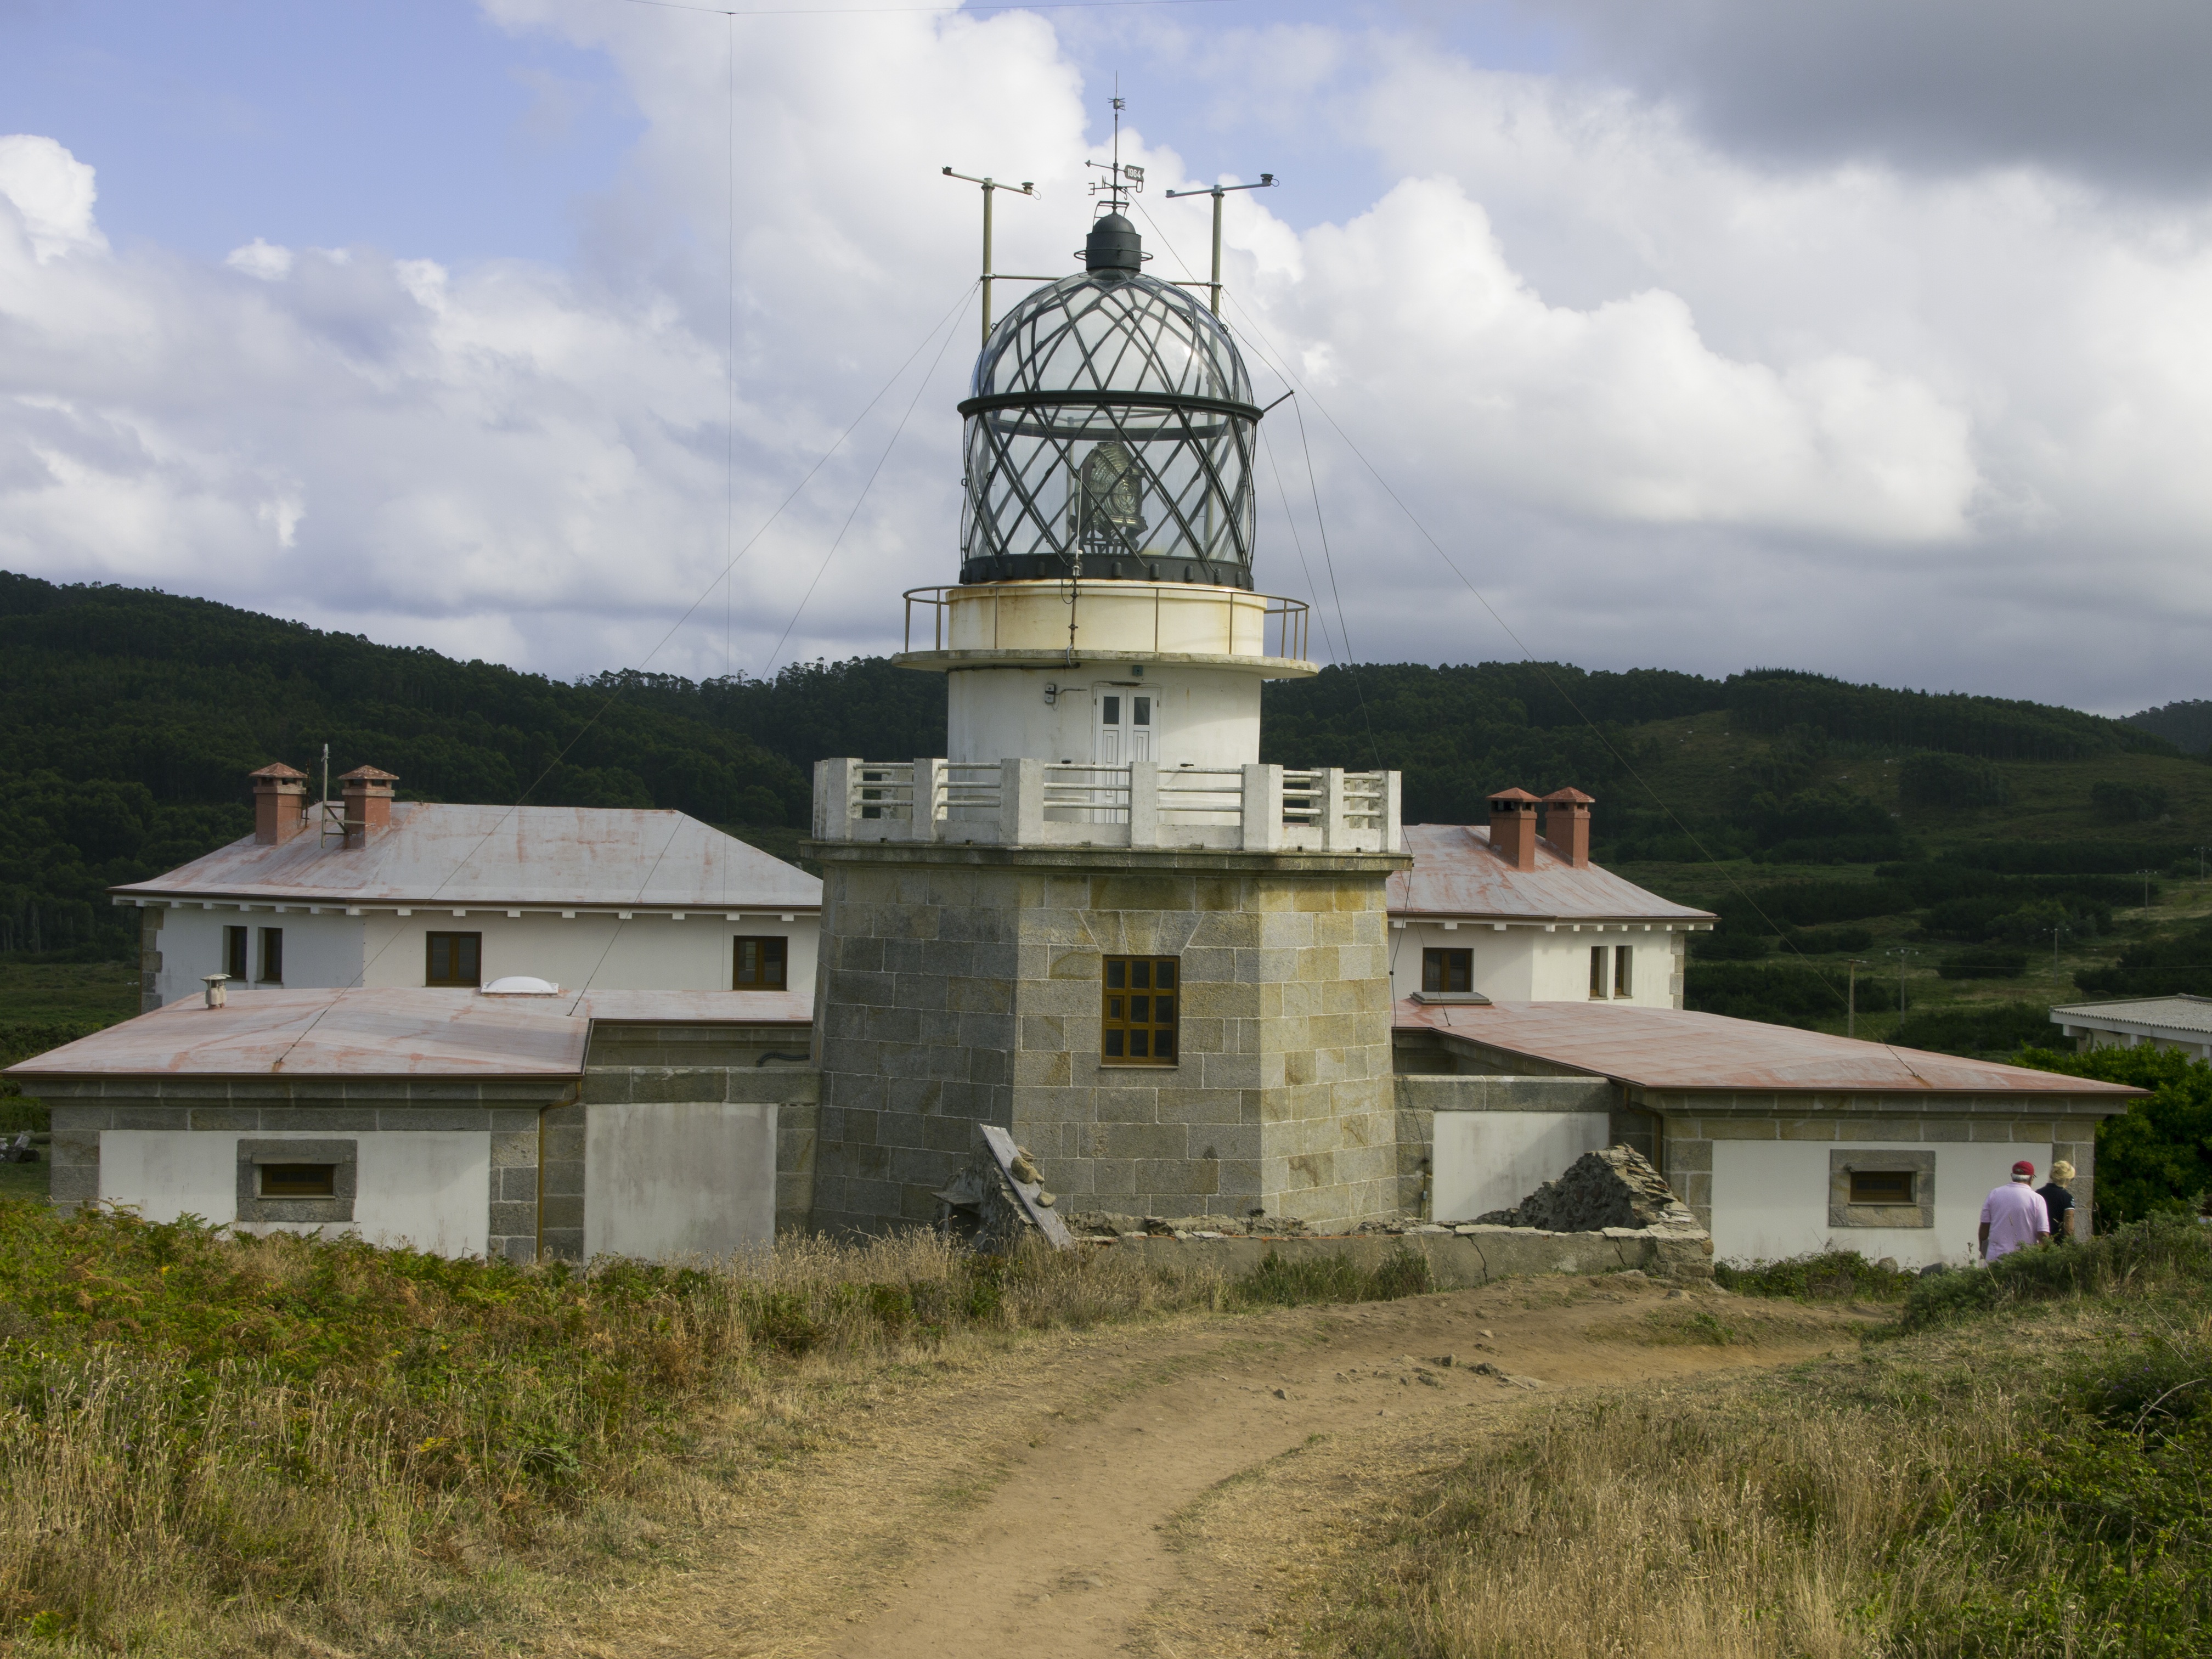
lighthouse, house, building, village, tower, chapel, monastery, estate, rural area, coru a, bars stake